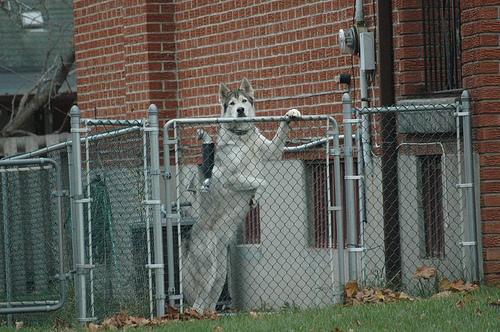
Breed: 1160-n000003-Siberian_husky